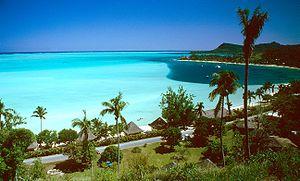
Bora-Bora est une des îles Sous-le-Vent de l'archipel de la Société en Polynésie française. Elle est située à 255 km à l'ouest-nord-ouest de la capitale Papeete. On appelle aussi l'île Mai te pora.